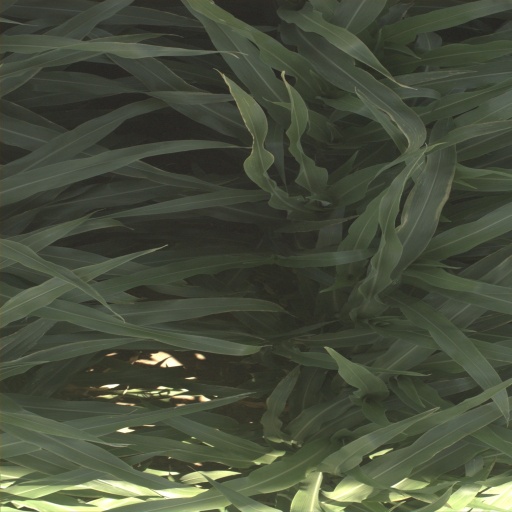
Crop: sorghum